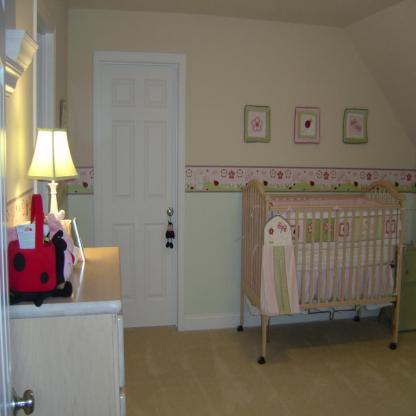
Scene: Indoor